Thonburi Kingdom

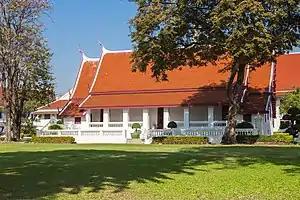
Phra Racha Wang Derm (Thonburi Palace), the former royal palace of Taksin, now used as the Royal Thai Navy's HQ, view from Phra Prang of Wat Arun, Thonburi, Bangkok.

The Thonburi period saw the return of 'personal kingship', a style of ruling that was used by Naresuan but was abandoned by Naresuan's successors after his death. Taksin, similar to Naresuan, personally led armies into battle and often revealed himself to the common folk by partaking in public activities and traditional festivities, thereby abandoning the shroud of mysticism as adopted by many Ayutthaya monarchs. Also similar to Naresuan, Taksin was known for being a cruel and authoritarian monarch. Taksin reigned rather plainly, doing little to emphasize his new capital as the spiritual successor to Ayutthaya and adopted an existing wat besides his palace, Wat Jaeng (also spelled Wat Chaeng, later Wat Arun), as the principal temple of his kingdom. Taksin largely emphasized the building of moats and defensive walls in Thonburi, all while only building a modest Chinese-style residence and adding a pavilion to house the Emerald Buddha and Phra Bang images at Wat Jaeng, recently taken in 1778 from the Lao states (Vientiane and Luang Prabang, respectively).